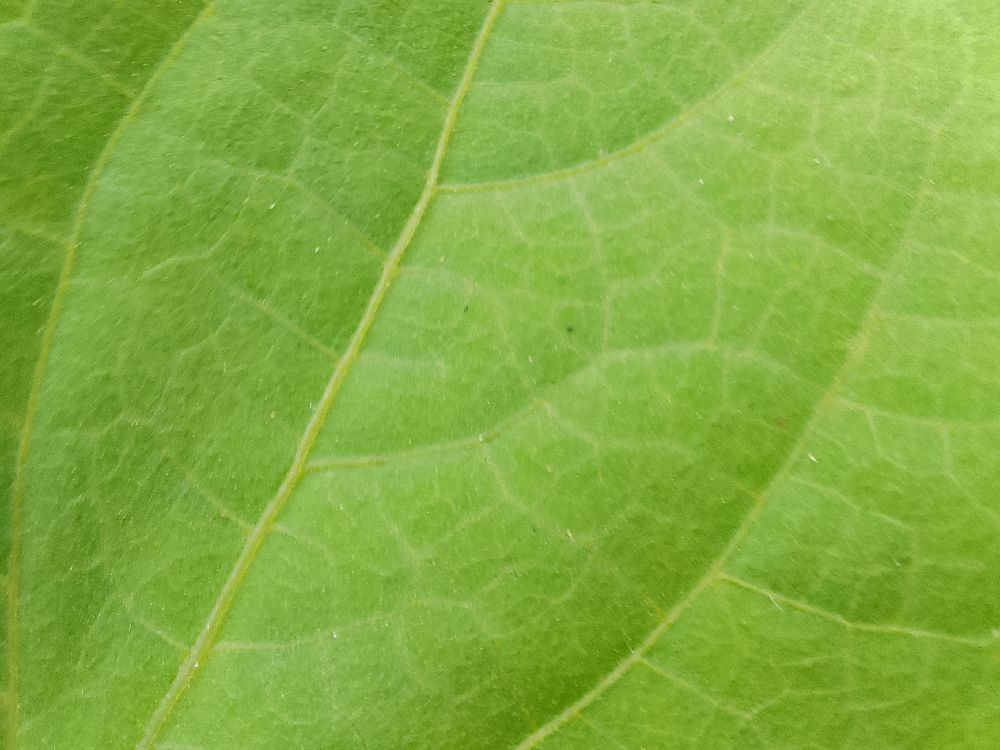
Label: healthy